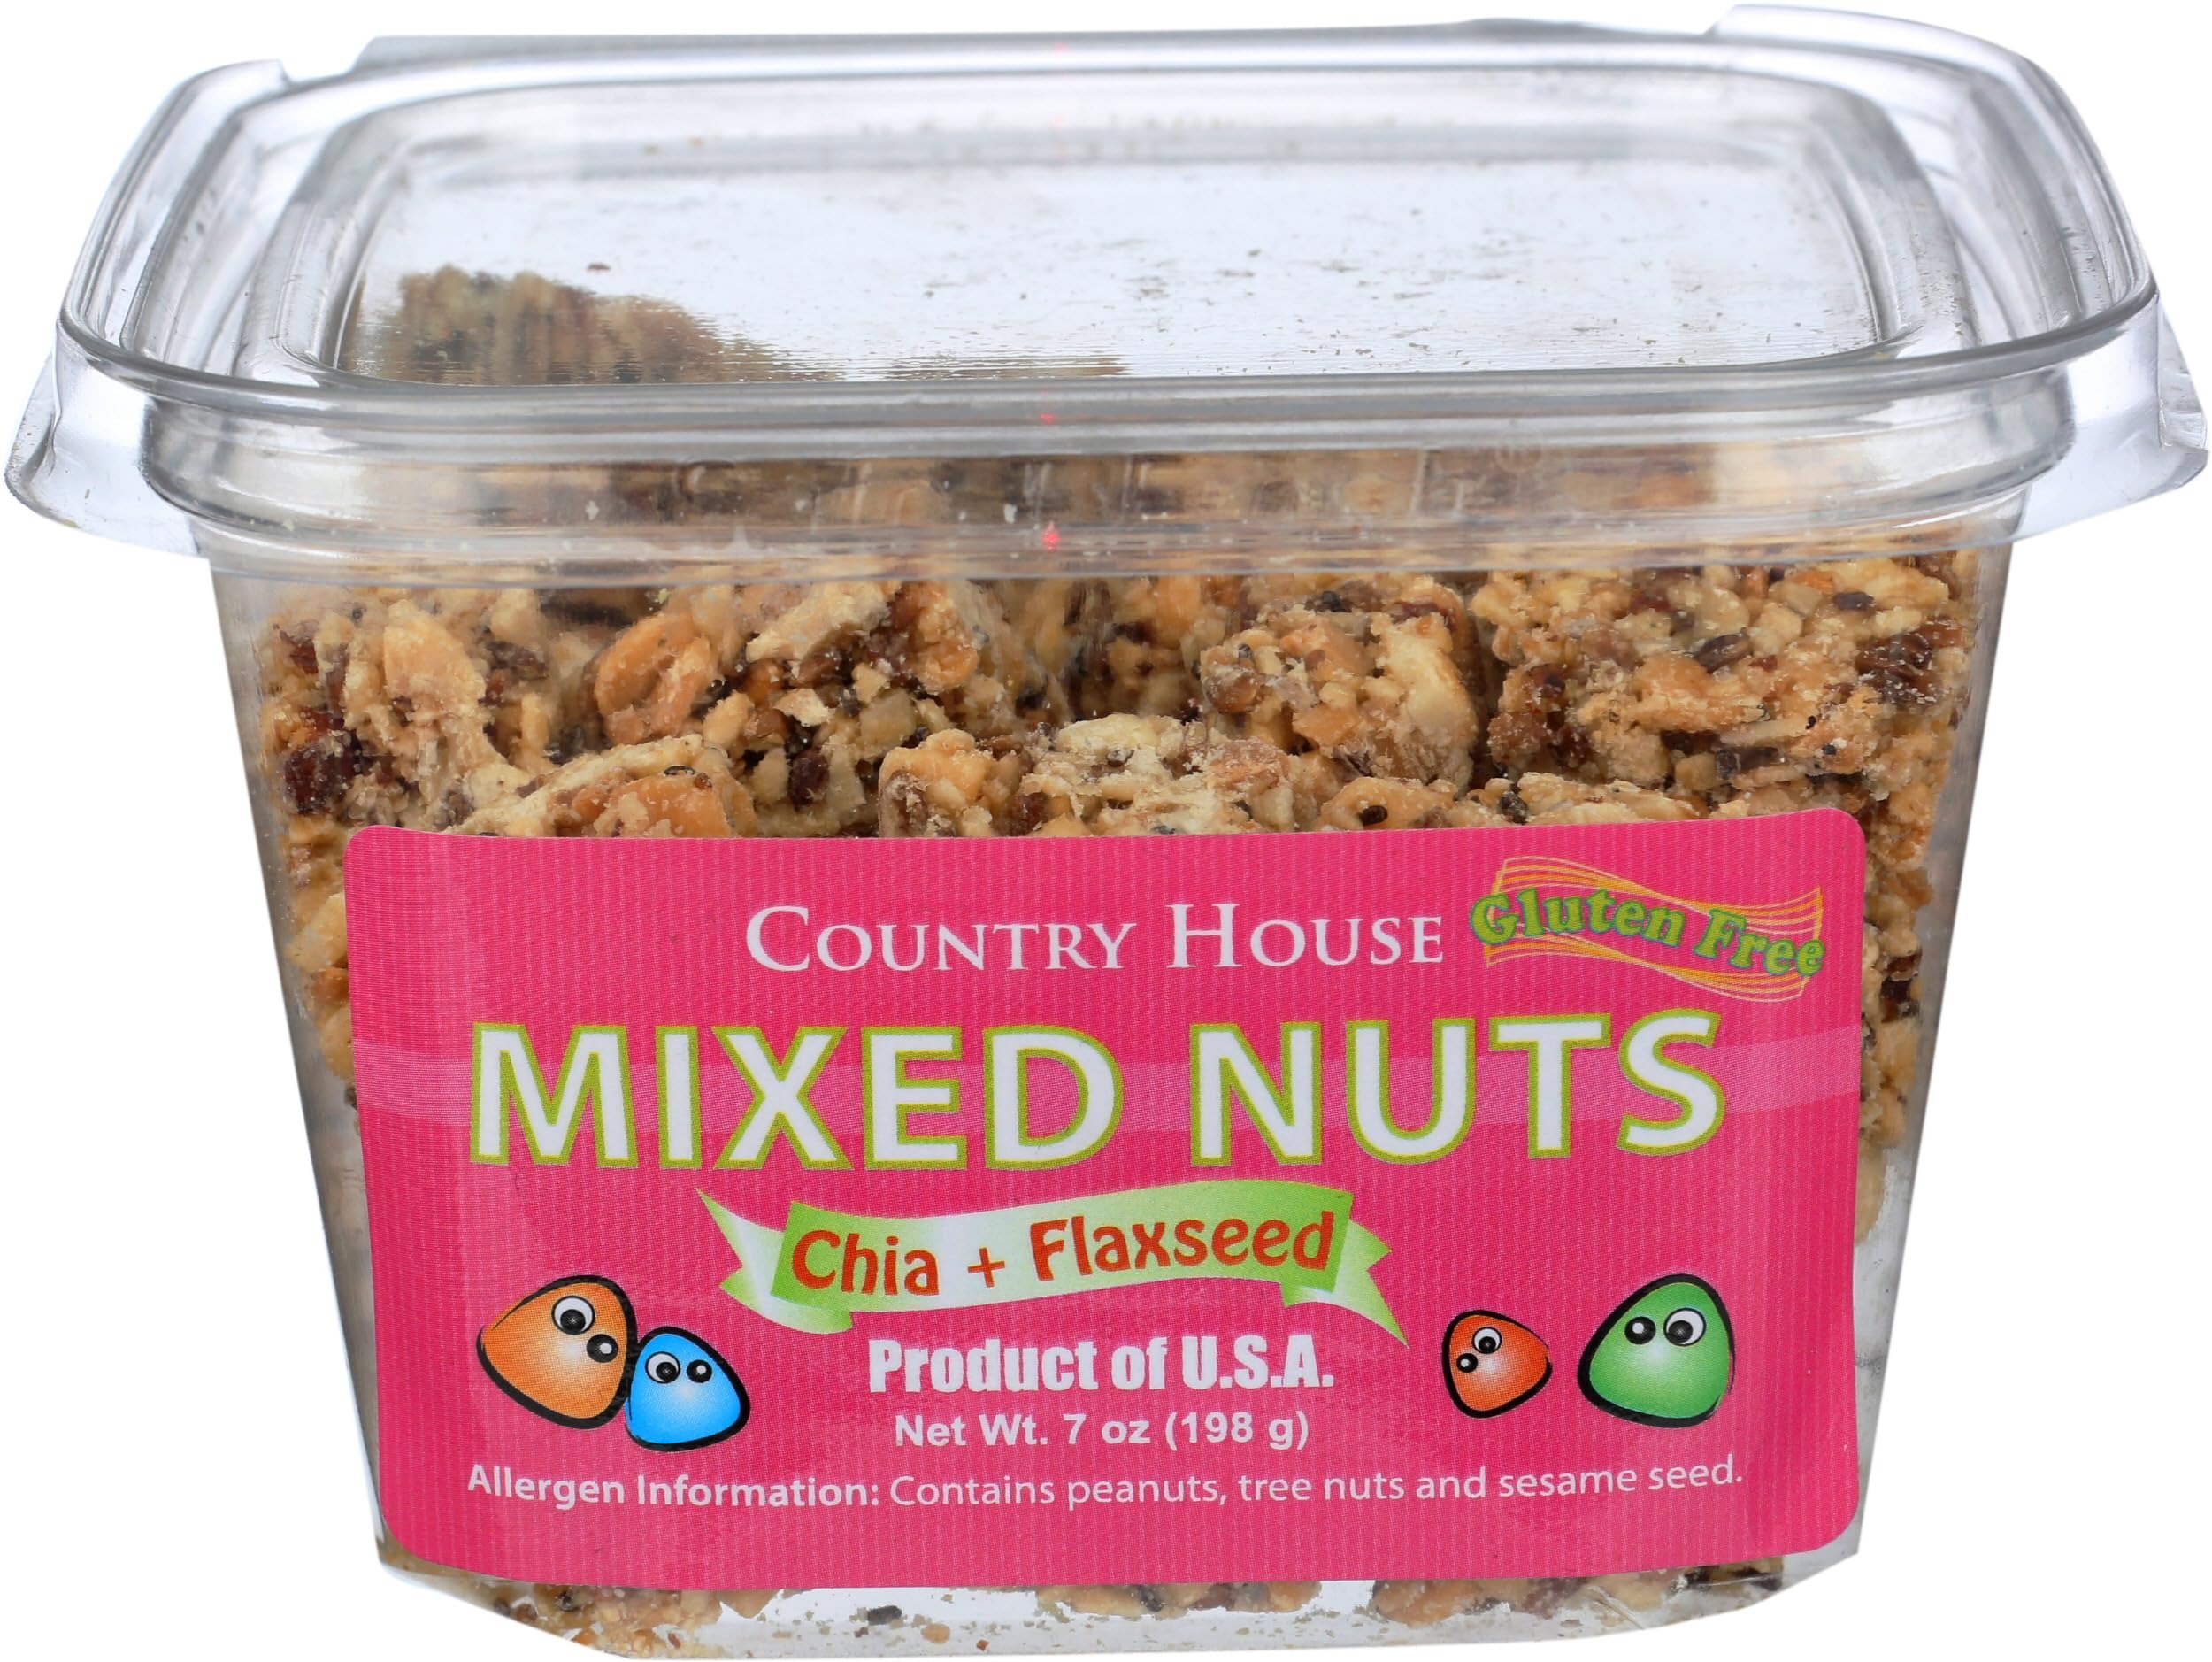
Item Name: COUNTRY HOUSE Mixed Nuts, 7 OZ
Bullet Point: Candy Snacks
Product Description: Nuts Mixed
Value: 7.0
Unit: Ounce

Price: 5.875